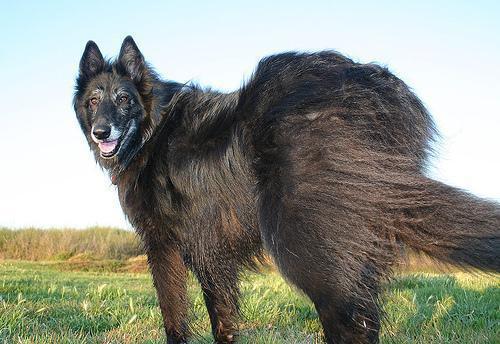
groenendael